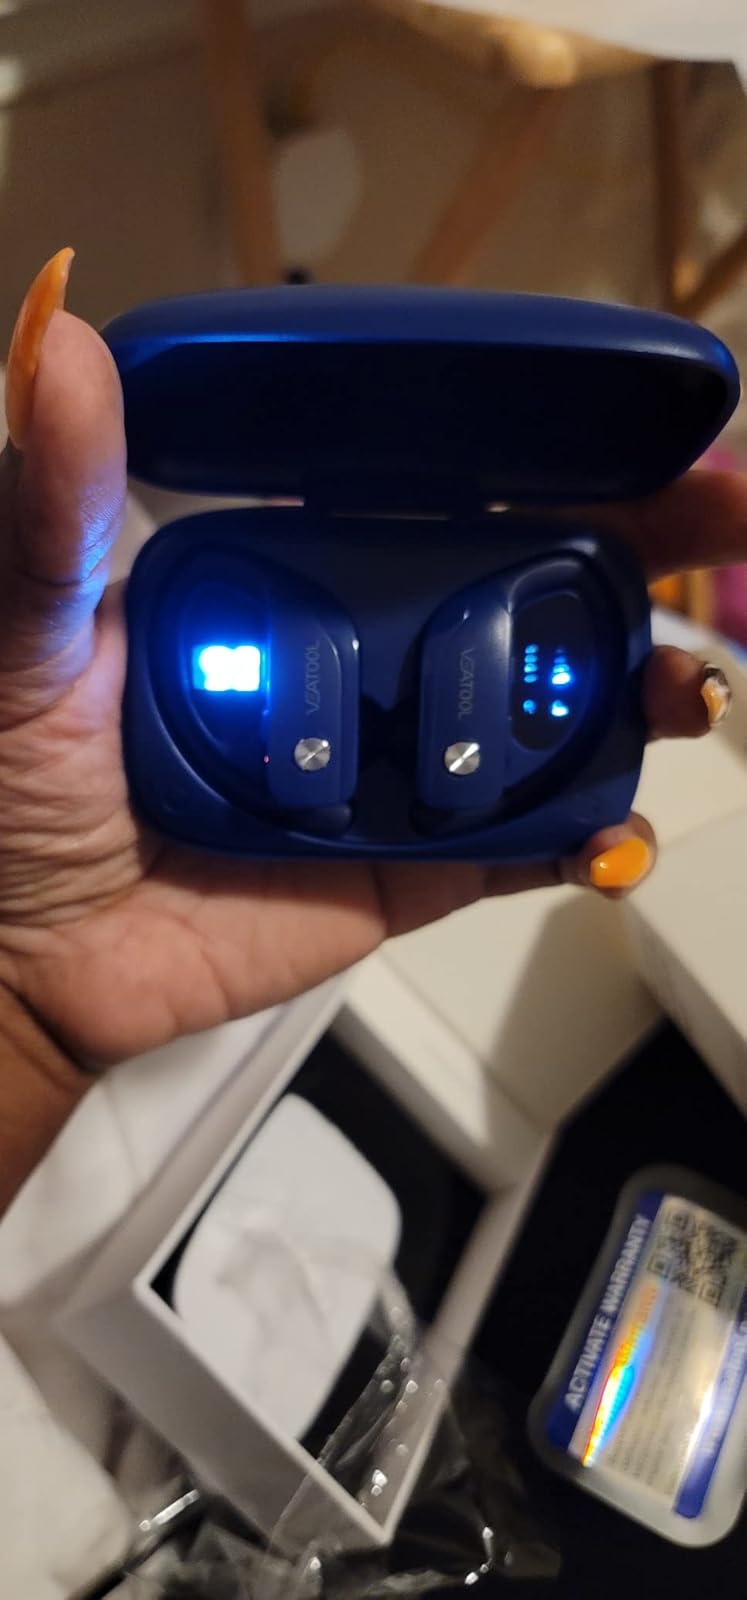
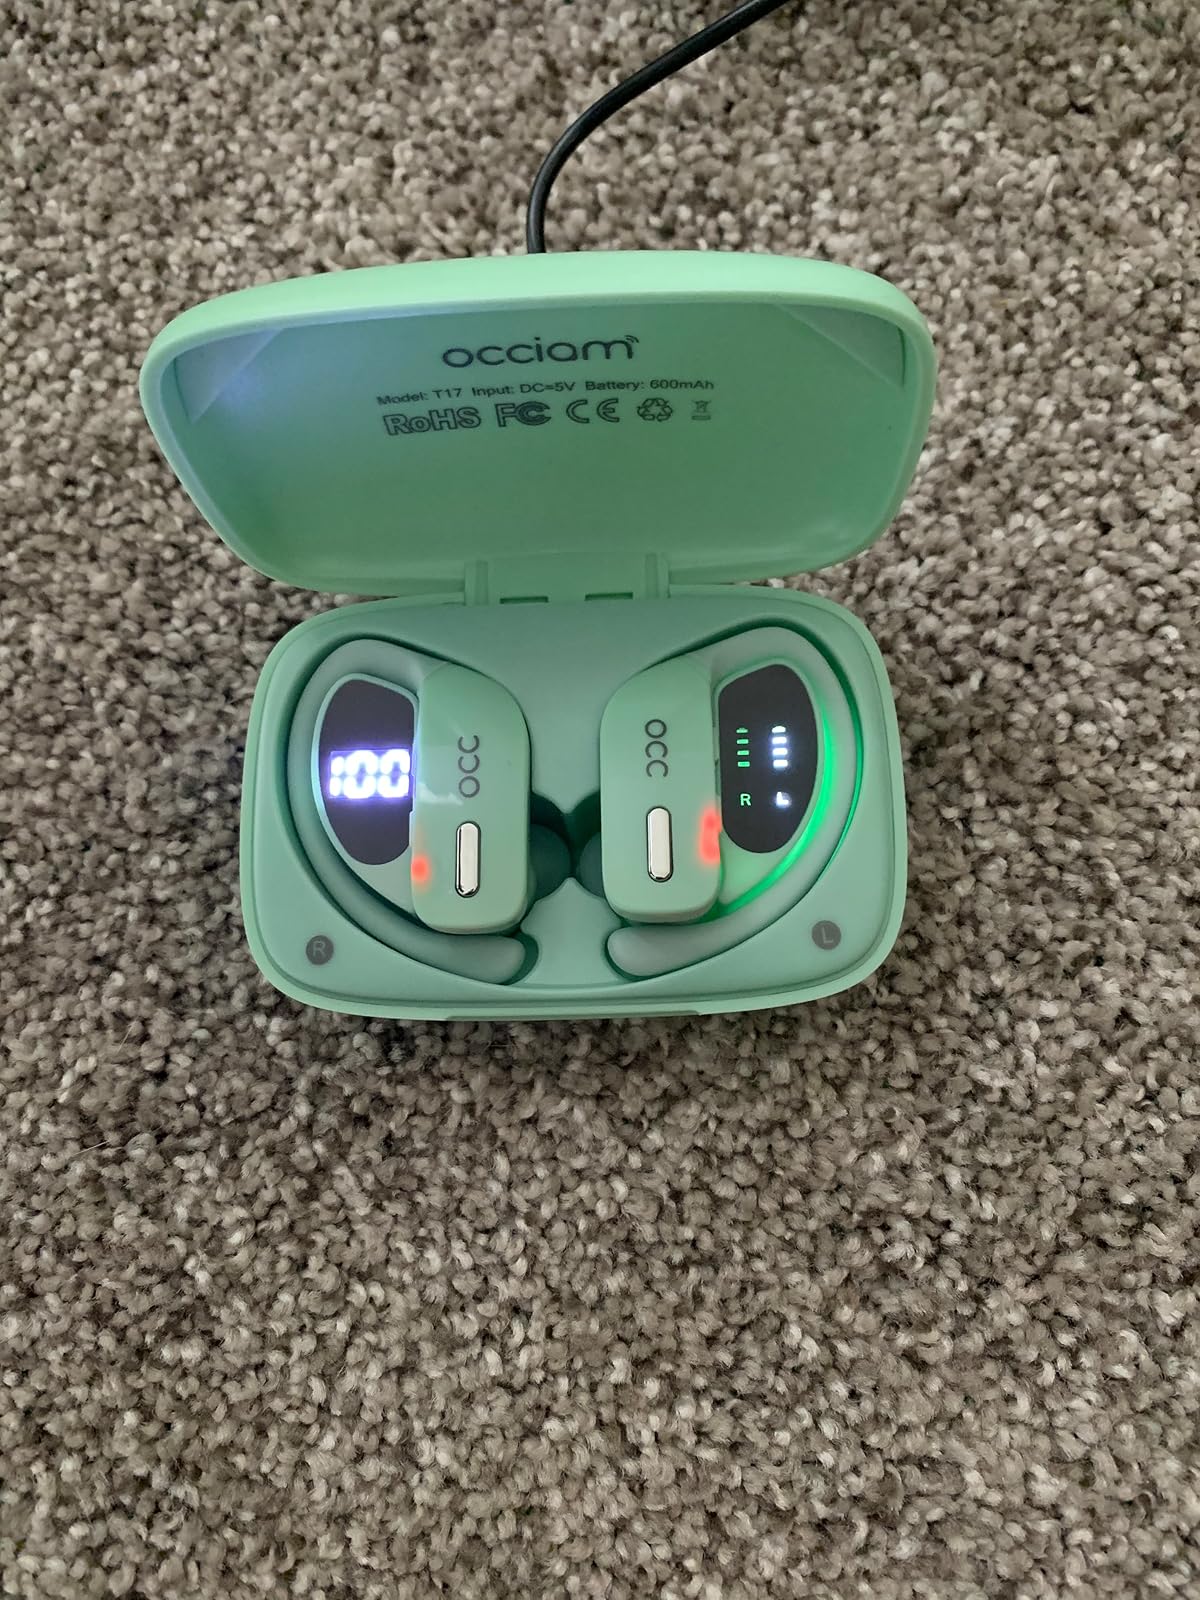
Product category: earbuds
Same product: no